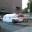
Label: ambulance